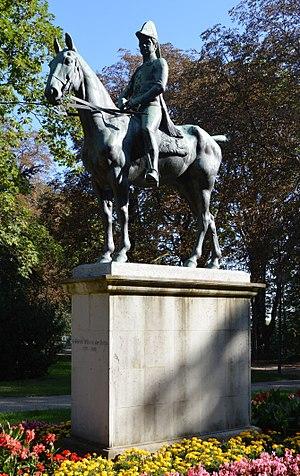
Cet article recense les statues équestres en Allemagne.